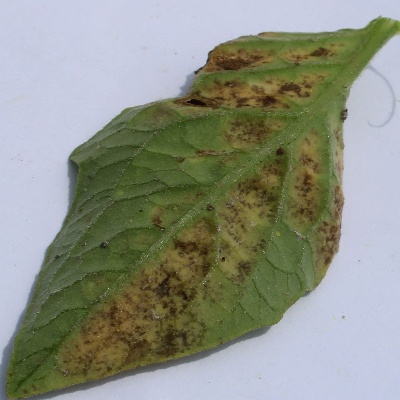
Crop: Tomato
Condition: leaf blight